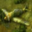
Label: airplane